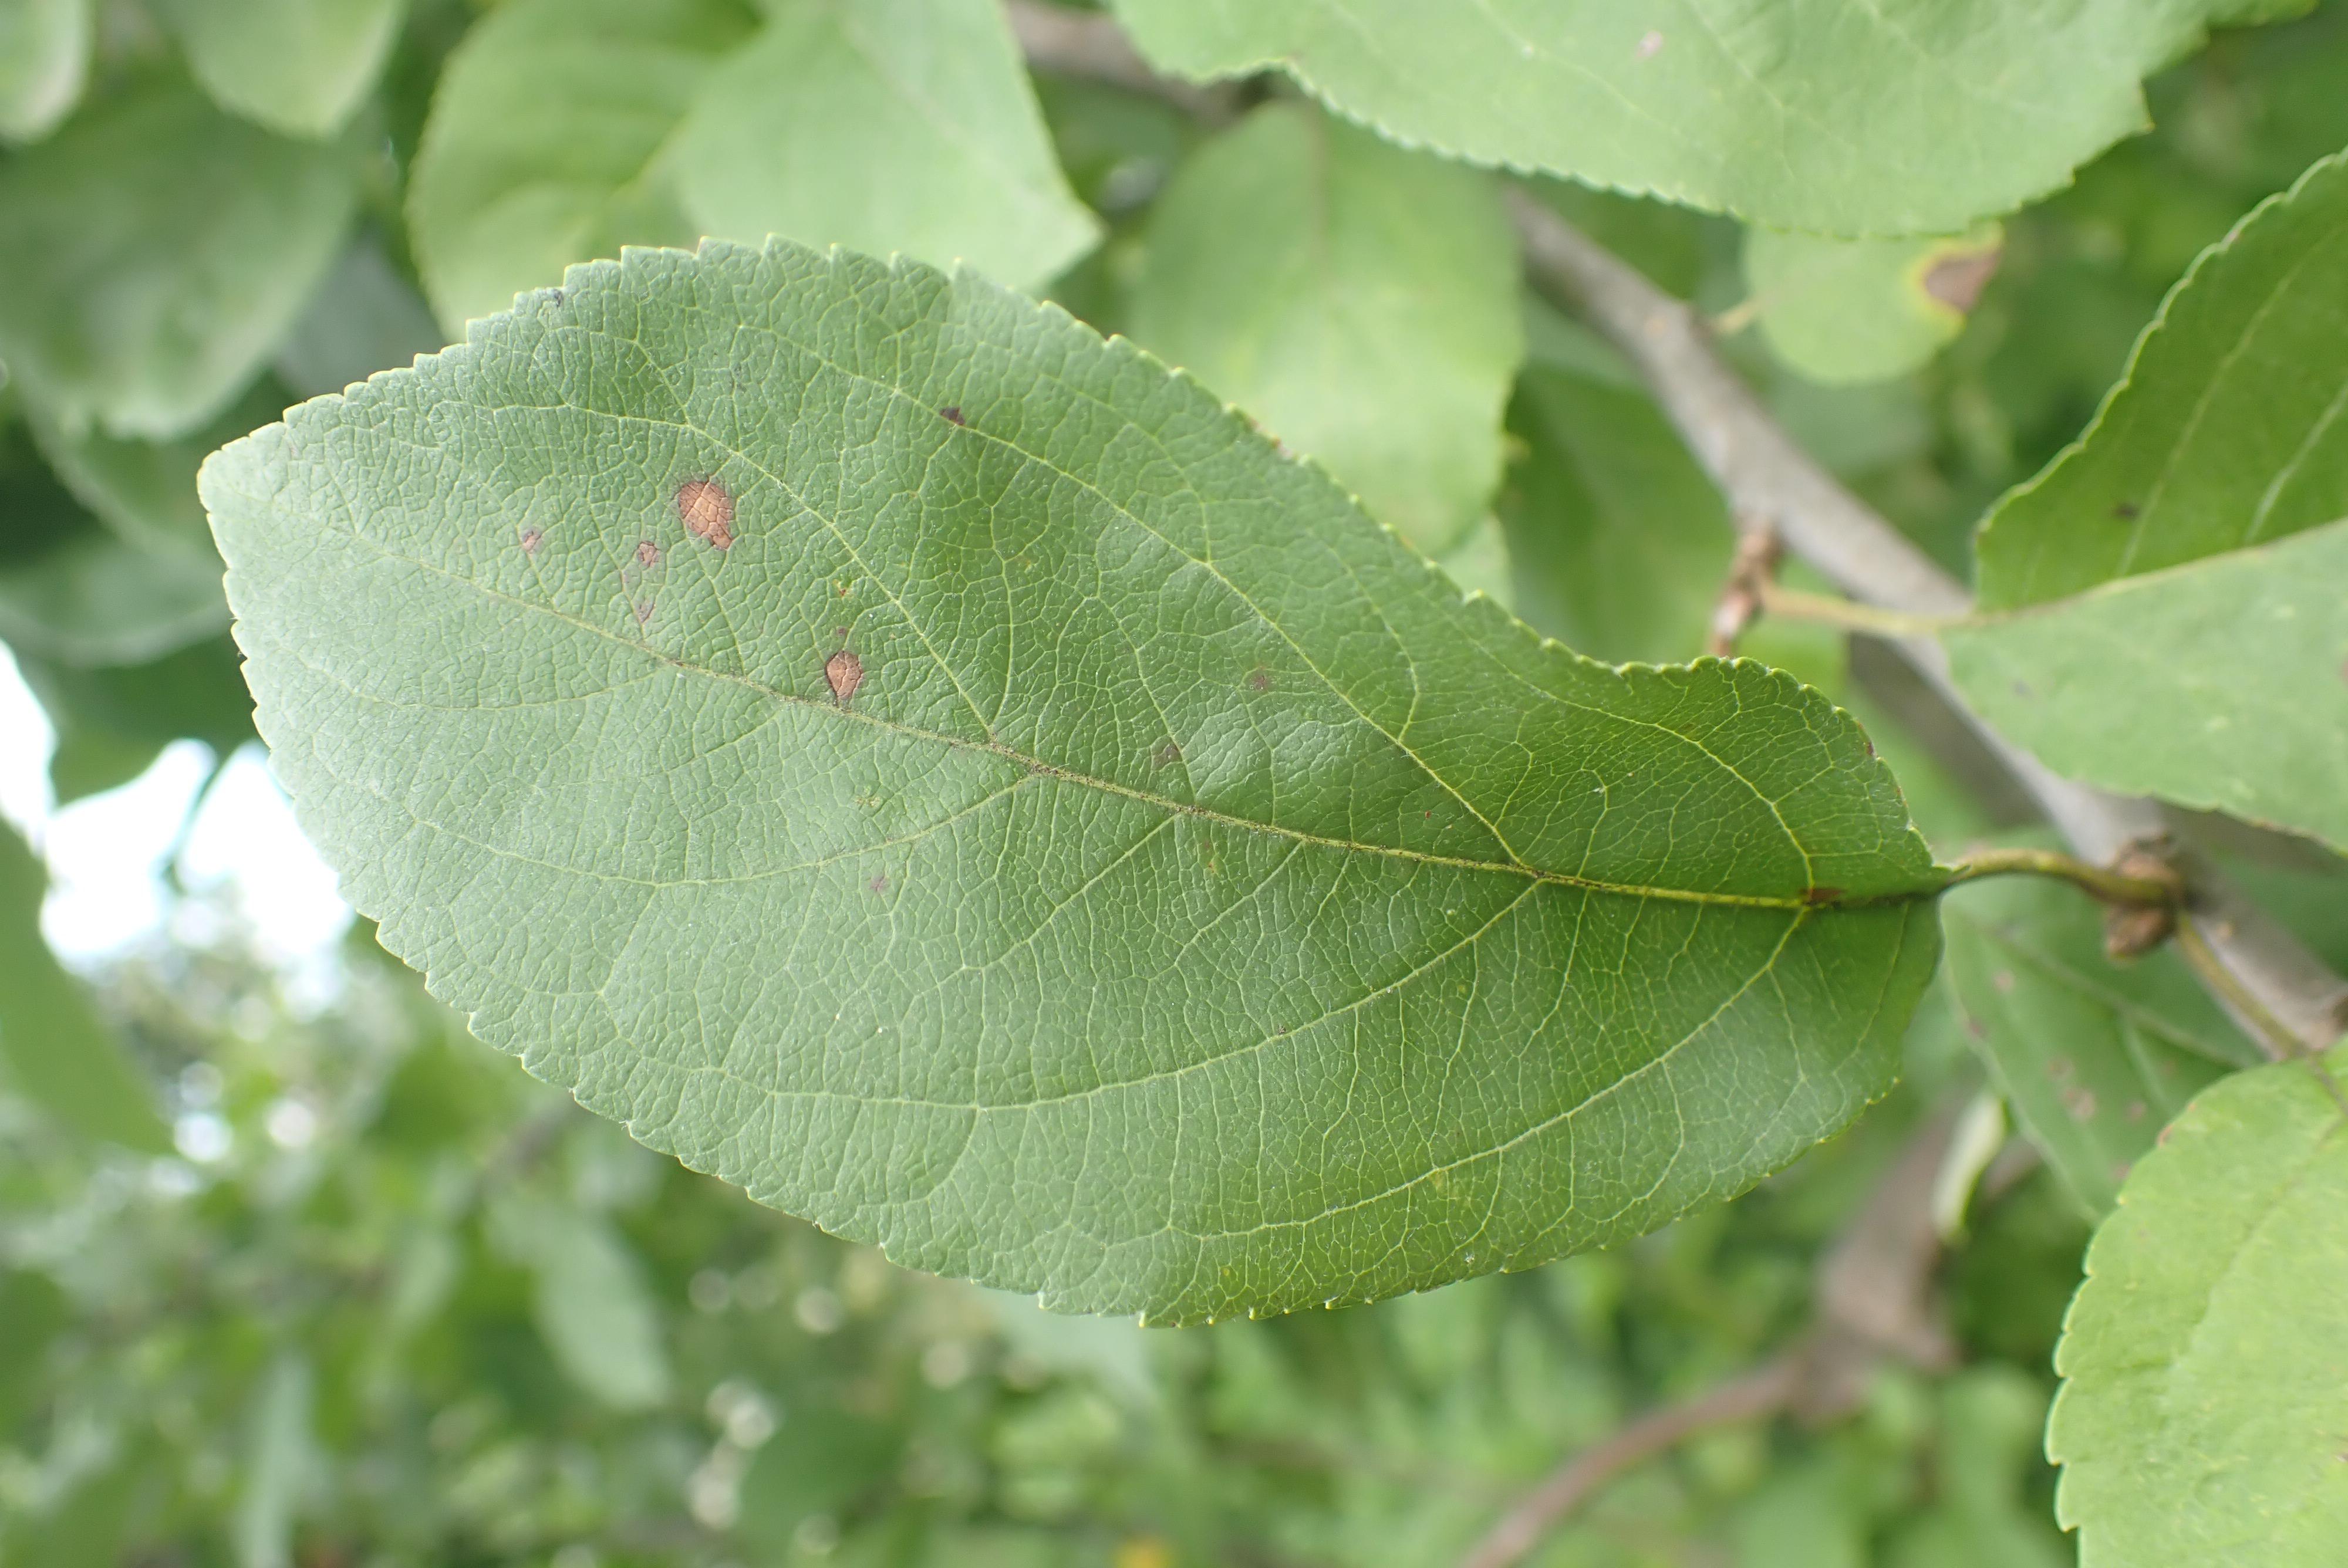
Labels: frog_eye_leaf_spot